Anah

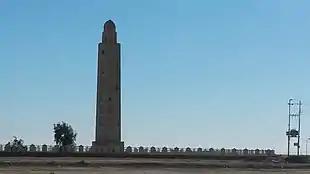
Minaret of Anah, Abbasid era heritage site, before its destruction.

In 657, during the Muslim conquest of Iraq, Ali's lieutenants Ziyad and Shureih were refused passage across the Euphrates at Anah. Later, in 1058, Anah was the place of exile of the caliph Qaim when al-Basasiri was in power. In the 14th century, Anah was the seat of the catholicos who served as primate over the Persian Christians. Throughout early Islamic rule, it was a prosperous trade town, well known for its date palms and gardens; in the 14th century, Mustafi wrote of the fame of its palm groves. Medieval Arab poets celebrated Anah's wine; Between the 14th and 17th centuries, Anah served as a headquarters for a host of regional Arab tribes.